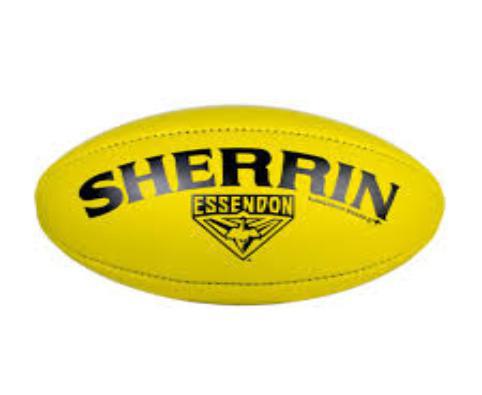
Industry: Sports